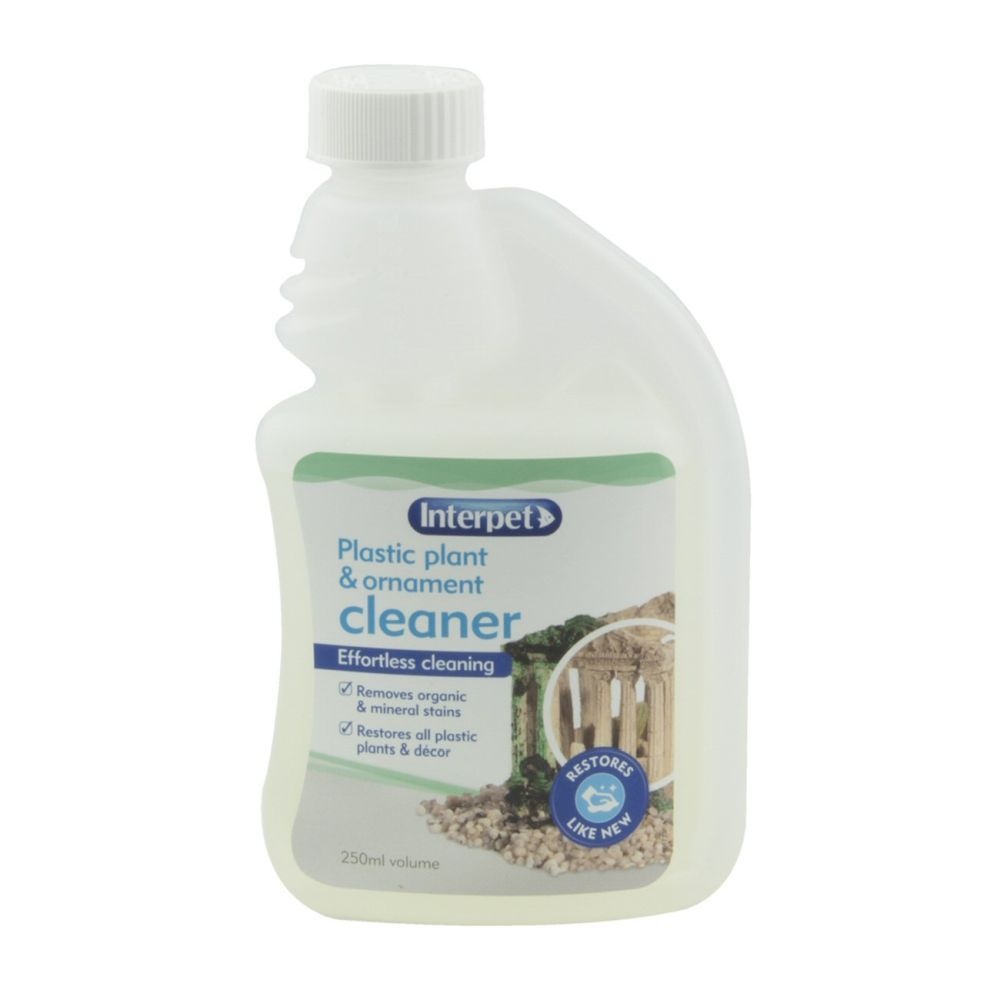
Interpet Plastic Plant Cleaner 250ml
'-Effortlessly remove organic and mineral stains -Restore plastic plants and decor to look like new
Brand: J & K Aquatics Ltd
Category: Animals & Pet Supplies > Pet Supplies > Fish & Aquatic Supplies > Aquarium Cleaning Supplies > Cleaning Solutions